Kaohsiung

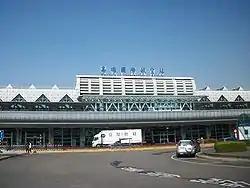
Kaohsiung International Airport

Sometimes Kaohsiung used to be seen as the political opposite of Taipei. While northern Taiwan leans towards the Pan-Blue Coalition in the state-level elections, southern Taiwan, including Kaohsiung, leaned towards the Pan-Green Coalition since the late 1990s. Frank Hsieh of the Democratic Progressive Party was reelected twice as Mayor of Kaohsiung, where he was widely credited for transforming the city from an industrial sprawl into an attractive modern metropolis. Hsieh resigned from the office of mayor to take up the office of Premier of the Republic of China in 2005. The municipal election, held on 9 December 2006, resulted in a victory for the Democratic Progressive Party's candidate Chen Chu, the first elected female mayor of special municipality in Taiwan, defeating her Kuomintang rival and former deputy mayor, Huang Jun-ying. As of 12 June 2020, the mayor of Kaohsiung City is Chen Chi-mai.